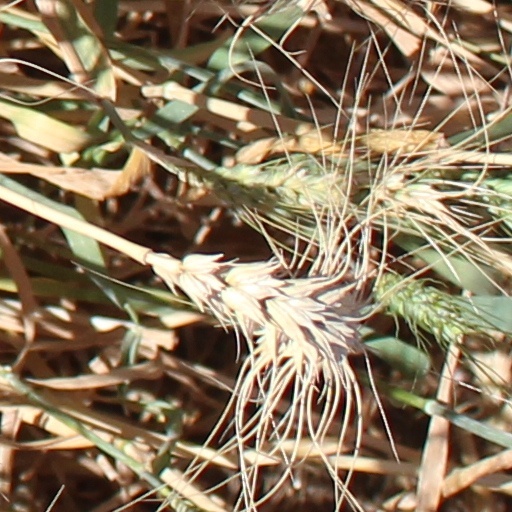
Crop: wheat